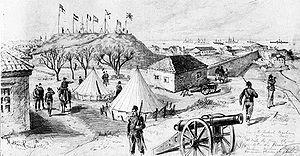
La révolte crétoise de 1897-1898 est une insurrection du peuple crétois contre l'occupation ottomane de l'île. Cette insurrection s'inscrit dans un mouvement plus large de volonté d'indépendance du peuple crétois vis-à-vis de l'Empire ottoman qui possède l'île depuis le milieu du XVIIᵉ siècle. Ce conflit est marqué par la fin de l'occupation ottomane de l'île et par la fondation d'une Crète autonome sous l'autorité du prince Georges de Grèce.